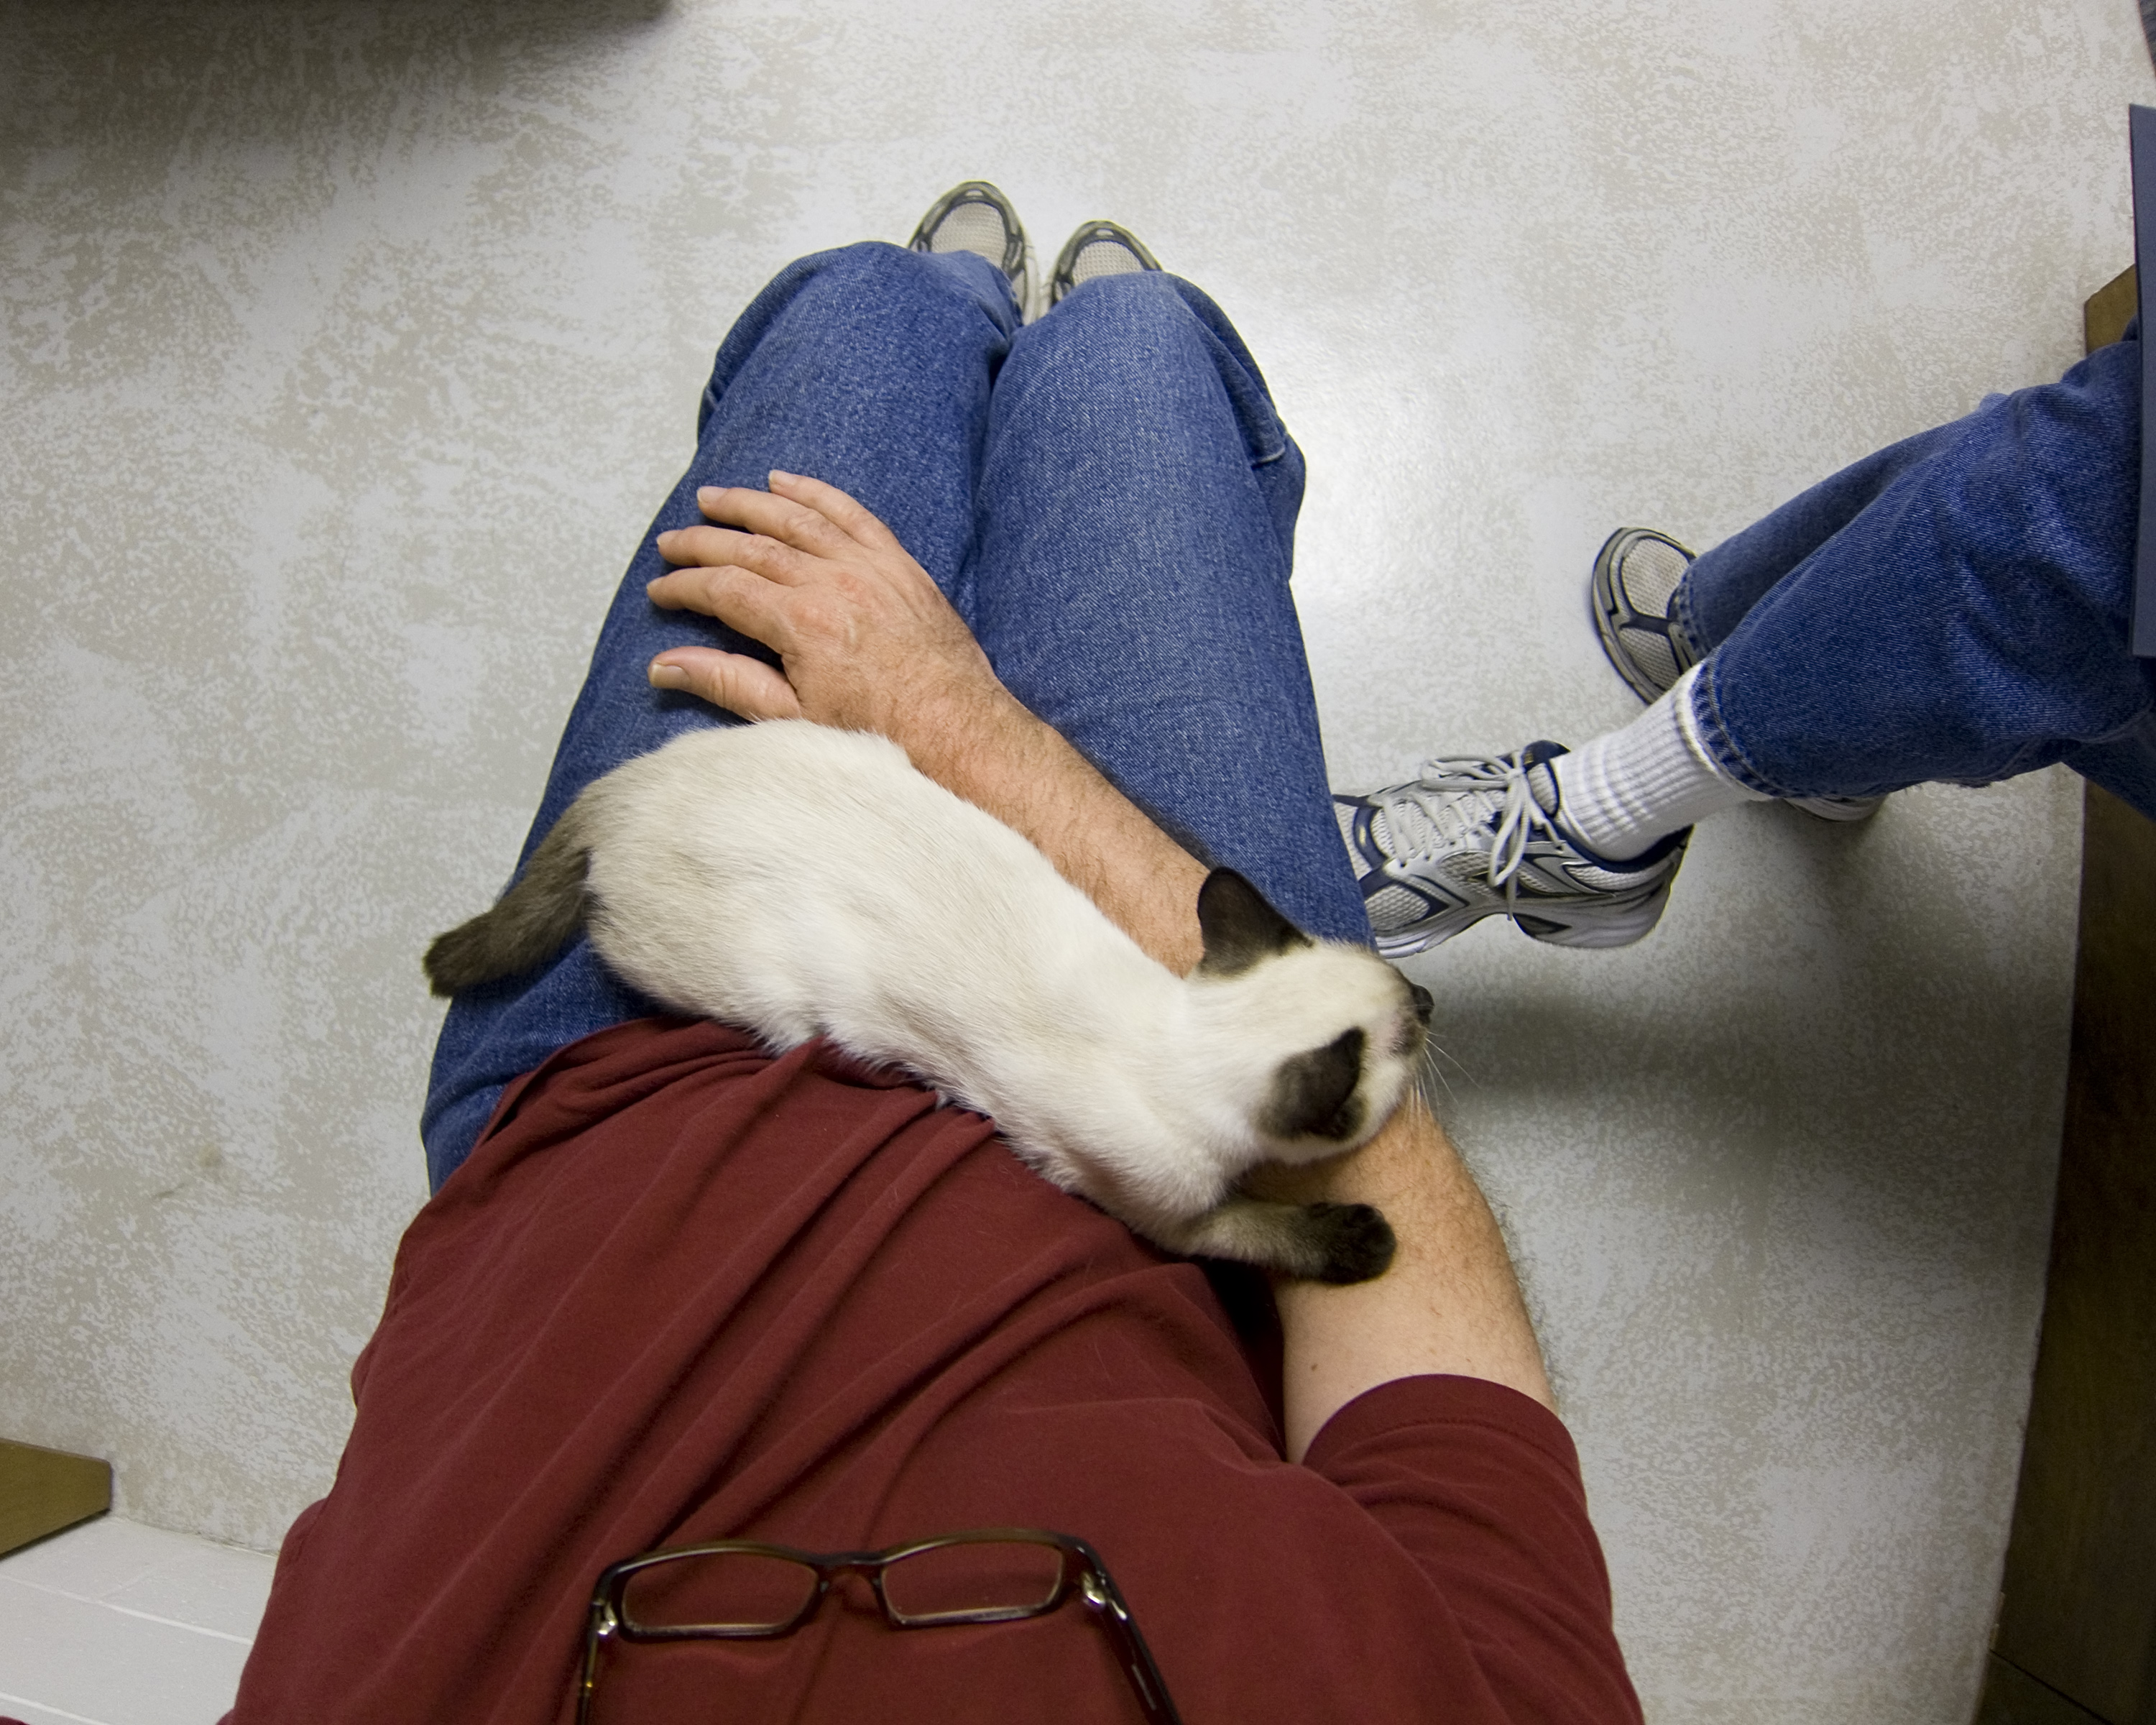
feet, puppy, kitten, cat, blue, nap, siamese, veterinarian, dog like mammal